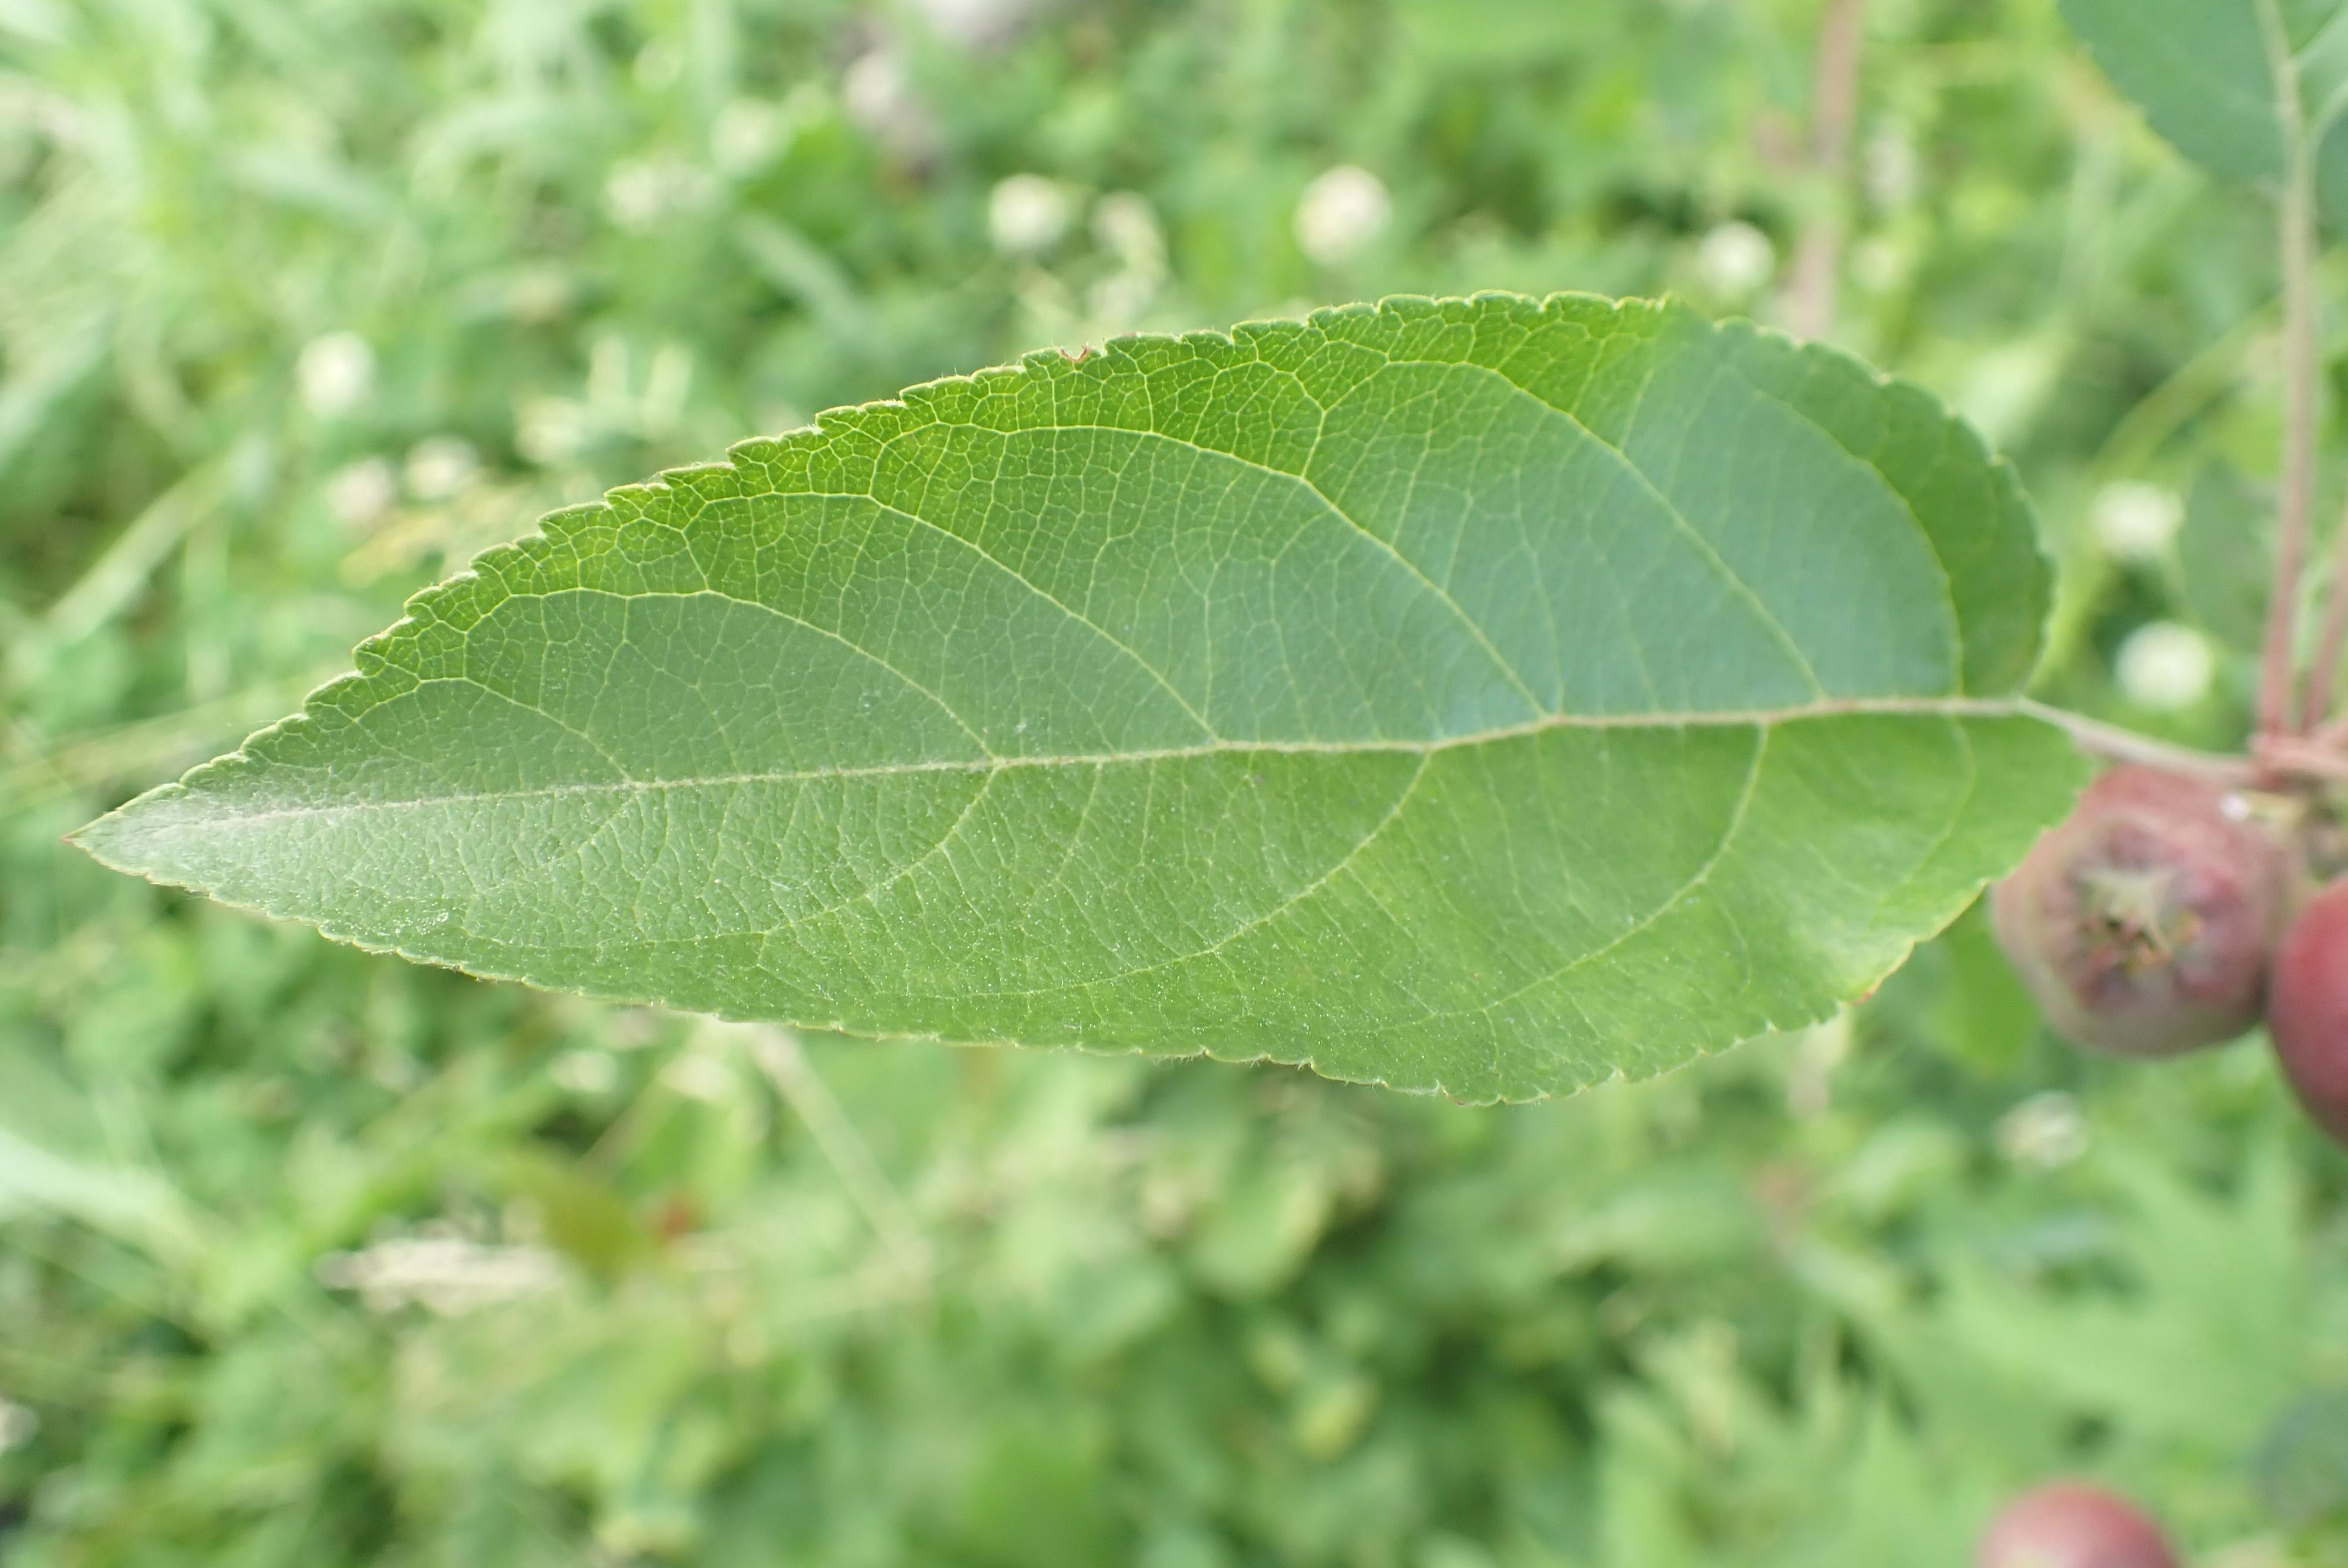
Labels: healthy